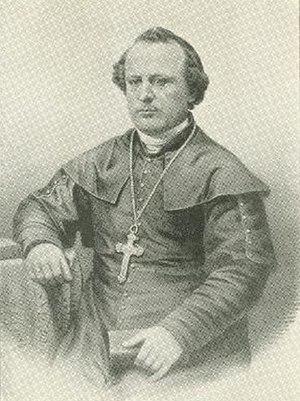
Le diocèse de London est un diocèse latin de l'Église catholique situé dans la province ecclésiastique de Toronto en Ontario au Canada.
La Ville de Saint-Philippe est située dans la MRC de Roussillon, dans la région de la Montérégie. Sillonnée par la rivière Saint-Jacques et bordée par les autoroutes 15 et 30, elle offre à la fois les avantages de la vie en campagne et de la proximité des grands centres. Son territoire de 62 kilomètres carrés, dont 93% se retrouve en zone agricole, lui confère un caractère champêtre où l’urbanité côtoie la ruralité. Au cours des dernières années, la ville a connu une des plus fortes croissances démographique au Québec soit de l’ordre de 15% de 2011 à 2016. Sa population est actuellement de 7 127 citoyens. Elle a été nommée ainsi en l'honneur de Philippe.
Pierre-Adolphe Pinsonnault fut le premier évêque de London en Ontario.